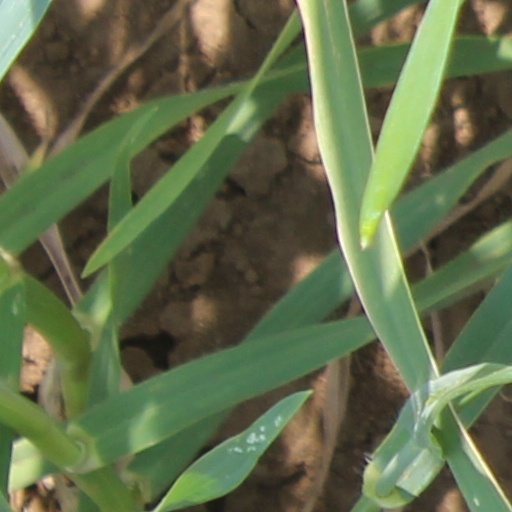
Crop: wheat